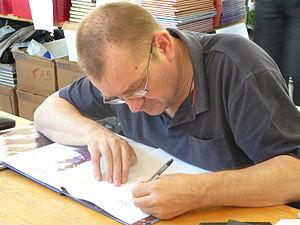
Photographies prises lors du Festival International de la BD de Sollies Ville